Ataşehir

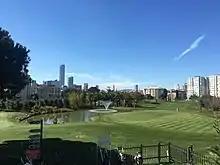
A view of Ataşehir Golf Club, with Metropol Istanbul Tower A (70 floors, 301 metres) in the background

Ataşehir is a business and trading centre and hosts the headquarters and offices of numerous companies. Opened in 2023, the Istanbul Financial Center (IFC) in the Ataşehir district brings together the new headquarters of the Central Bank of the Republic of Turkey and other state-owned banks, such as Ziraat Bank, VakıfBank and Halkbank.